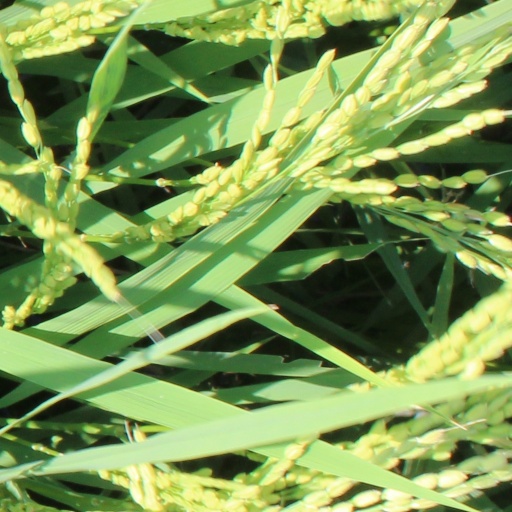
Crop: rice